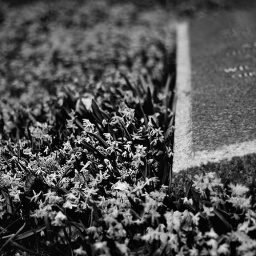
Sleeping in a field of flowers